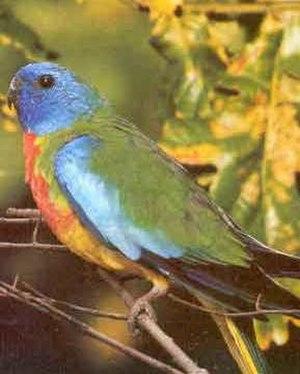
La Perruche splendide est une perruche appartenant au genre Neophema.